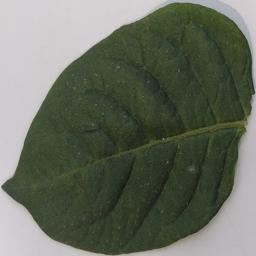
Label: Potato___Healthy